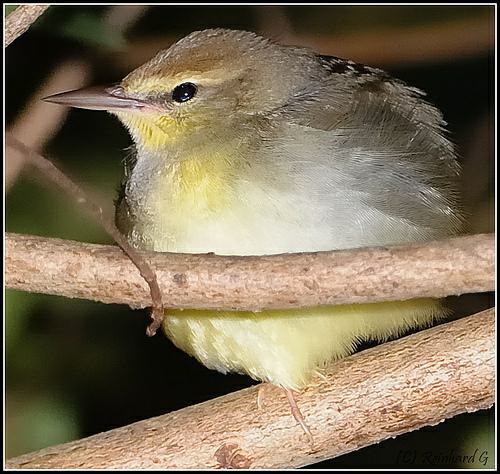
A photo of a swainson warbler